Howe Institute (Tennessee)

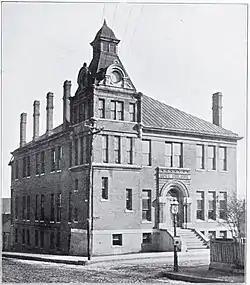
The Howe Building,

The Memphis Baptist and Normal Institute was a historically Black college founded in 1888 by Peter Howe of Illinois. It was one of the earliest private educational facilities for African Americans in Memphis. The date it changed name to Howe Institute is unknown, but it was before 1910.